Umesh Shrestha

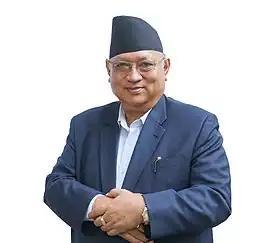
Honorable Umesh Shrestha

Umesh Shrestha is a Nepalese politician, and business person, currently serving in the Office of the Prime Minister and Council of Ministers in Nepal. He served as the State Minister for Health and Population in Nepal.